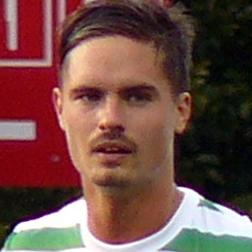
Age: 25